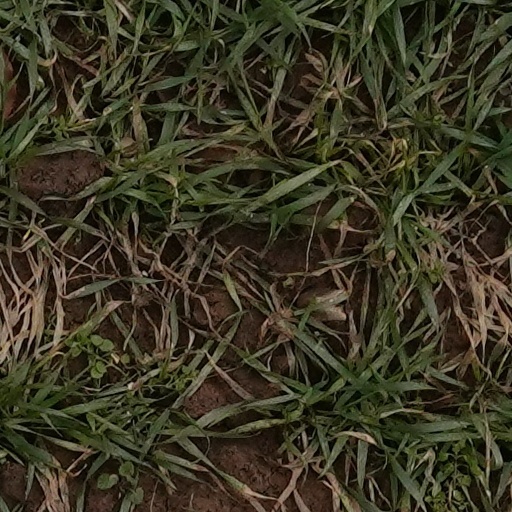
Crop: wheat